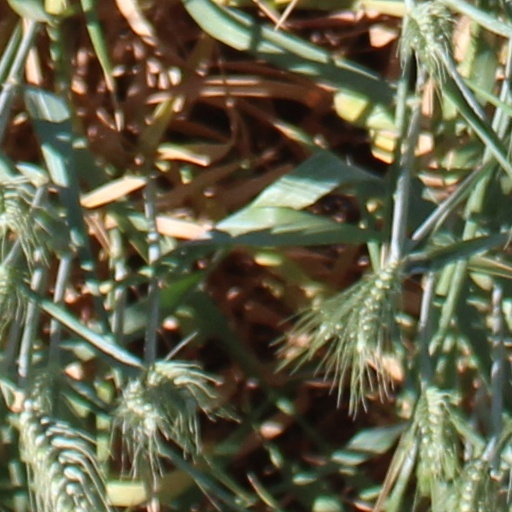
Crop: wheat